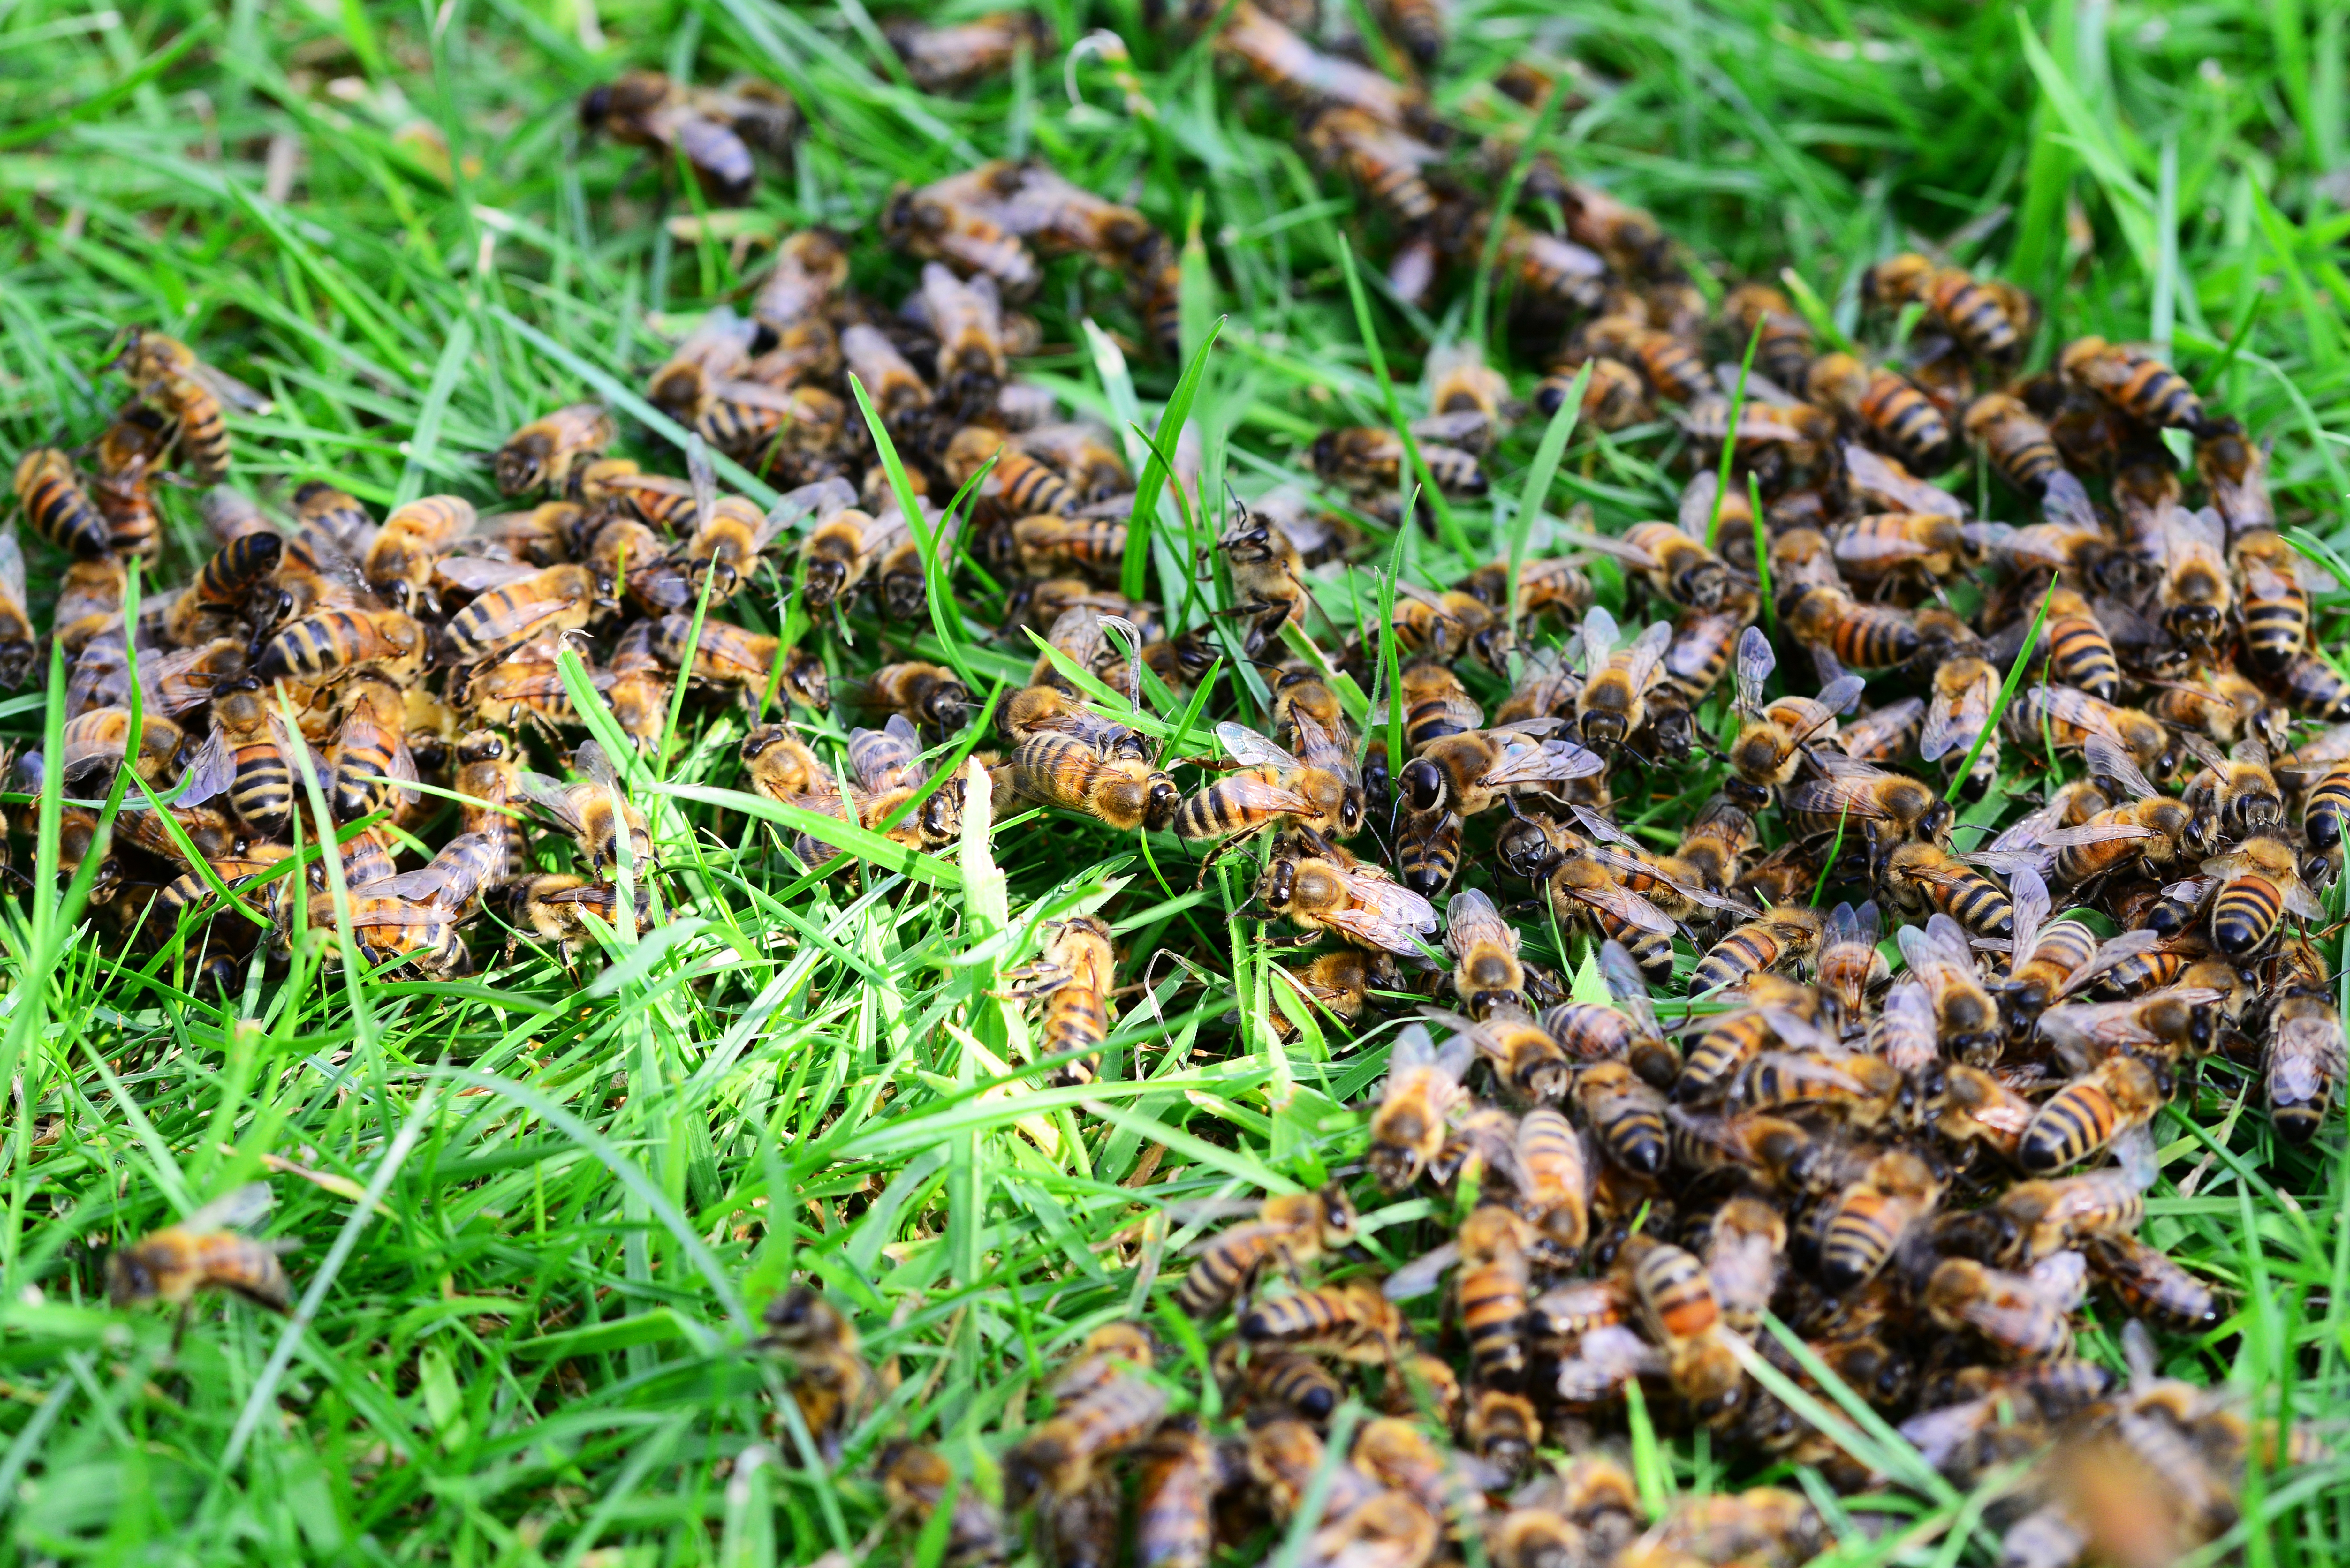
grass, plant, lawn, flower, insect, soil, fauna, invertebrate, close up, hive, bee, insects, ant, many, bees, flowering plant, honey bee, honey bees, grass family, land plant, membrane winged insect